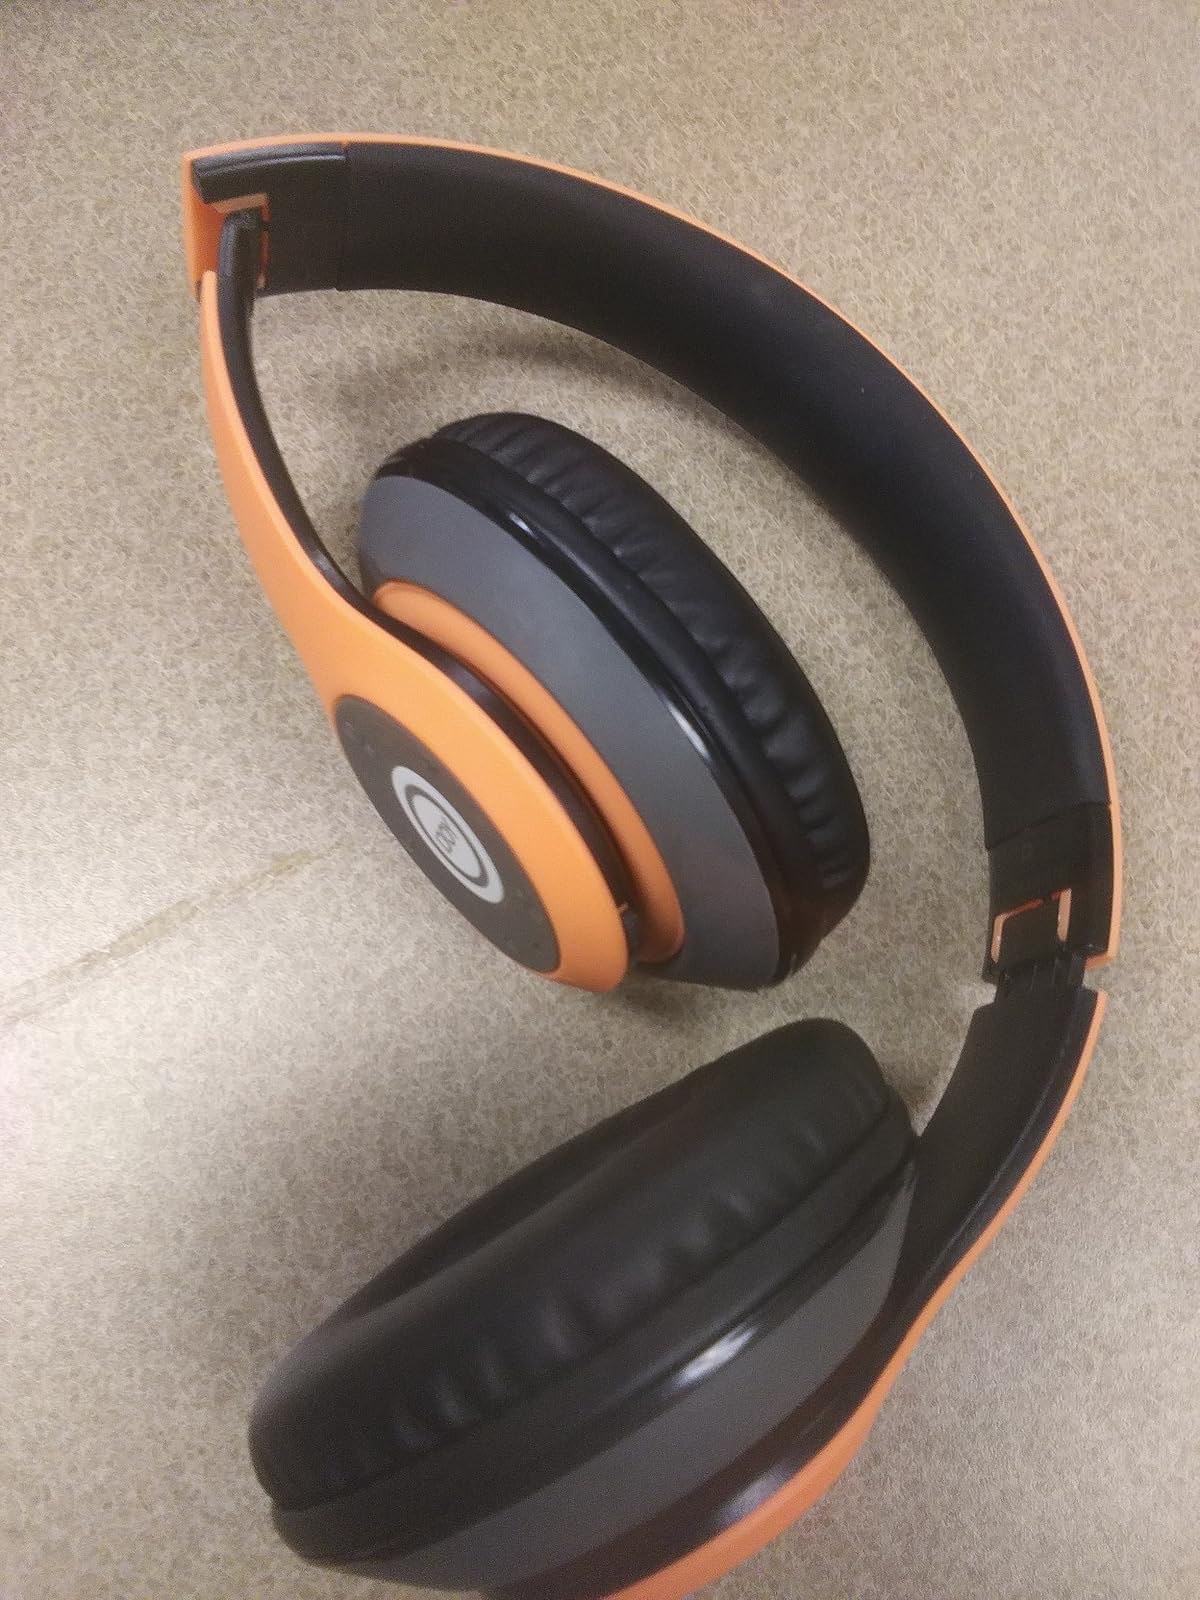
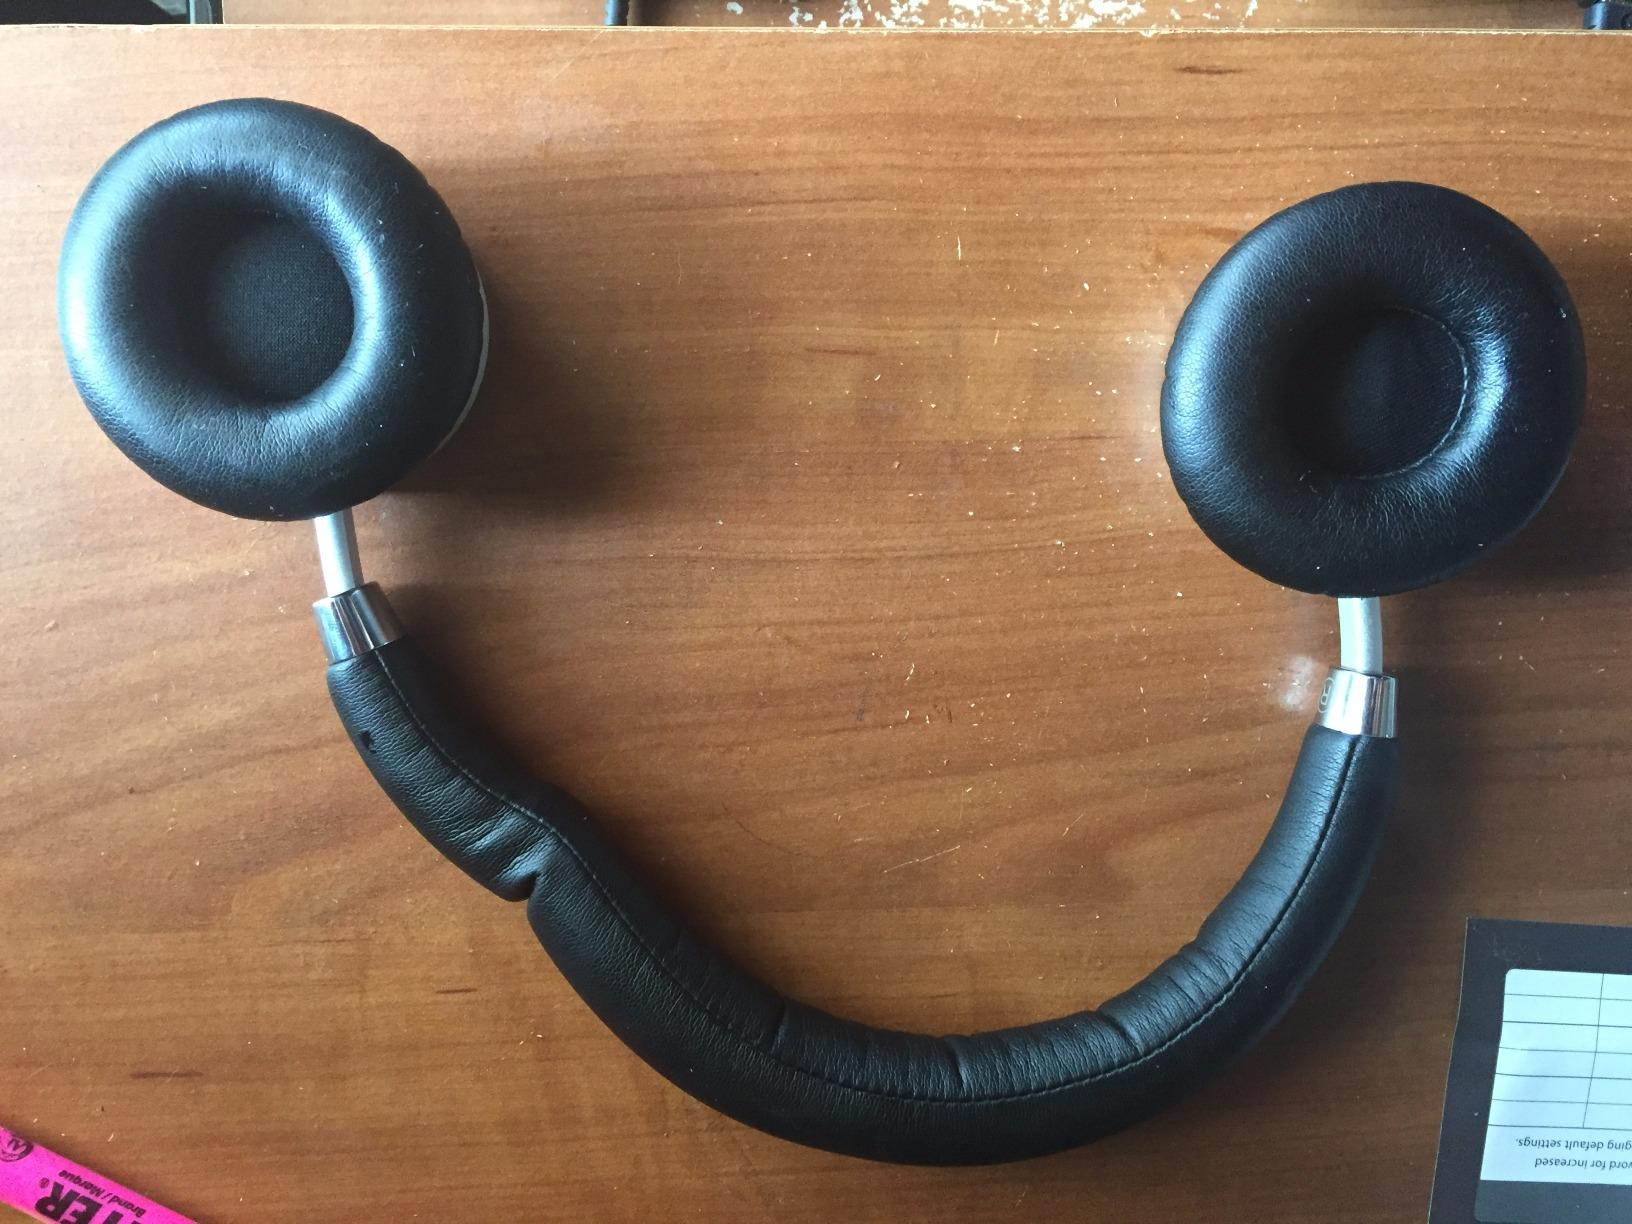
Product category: headphones
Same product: no